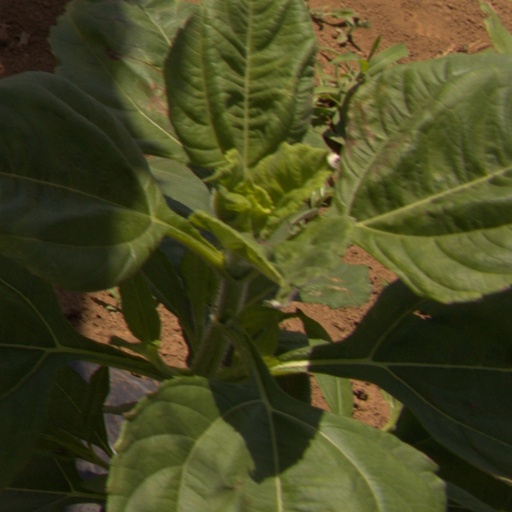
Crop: Jerusalem artichoke